Santa Maria della Neve, Pisogne

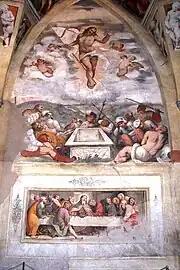
Frescos of the Resurrection by Romanino.

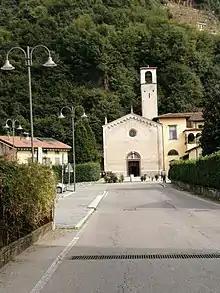
view of Santa Maria della Neve from the street

Church of Santa Maria della Neve is a Roman Catholic church in the town of Pisogne, in the province of Brescia, part of the region of Lombardy, northern Italy.